San Bartolome Church (Malabon)

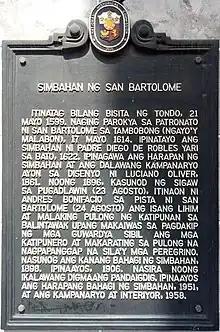
Church NHC historical marker installed in 2015

A former "visita" of Tondo, Malabon was founded on May 21, 1599. On May 17, 1614, it became an independent parish, with Padre Luis Gutierrez as vicar prior. When Padre Diego de Robles became prior of Malabon in 1621, he began the construction of the first stone church a year after.